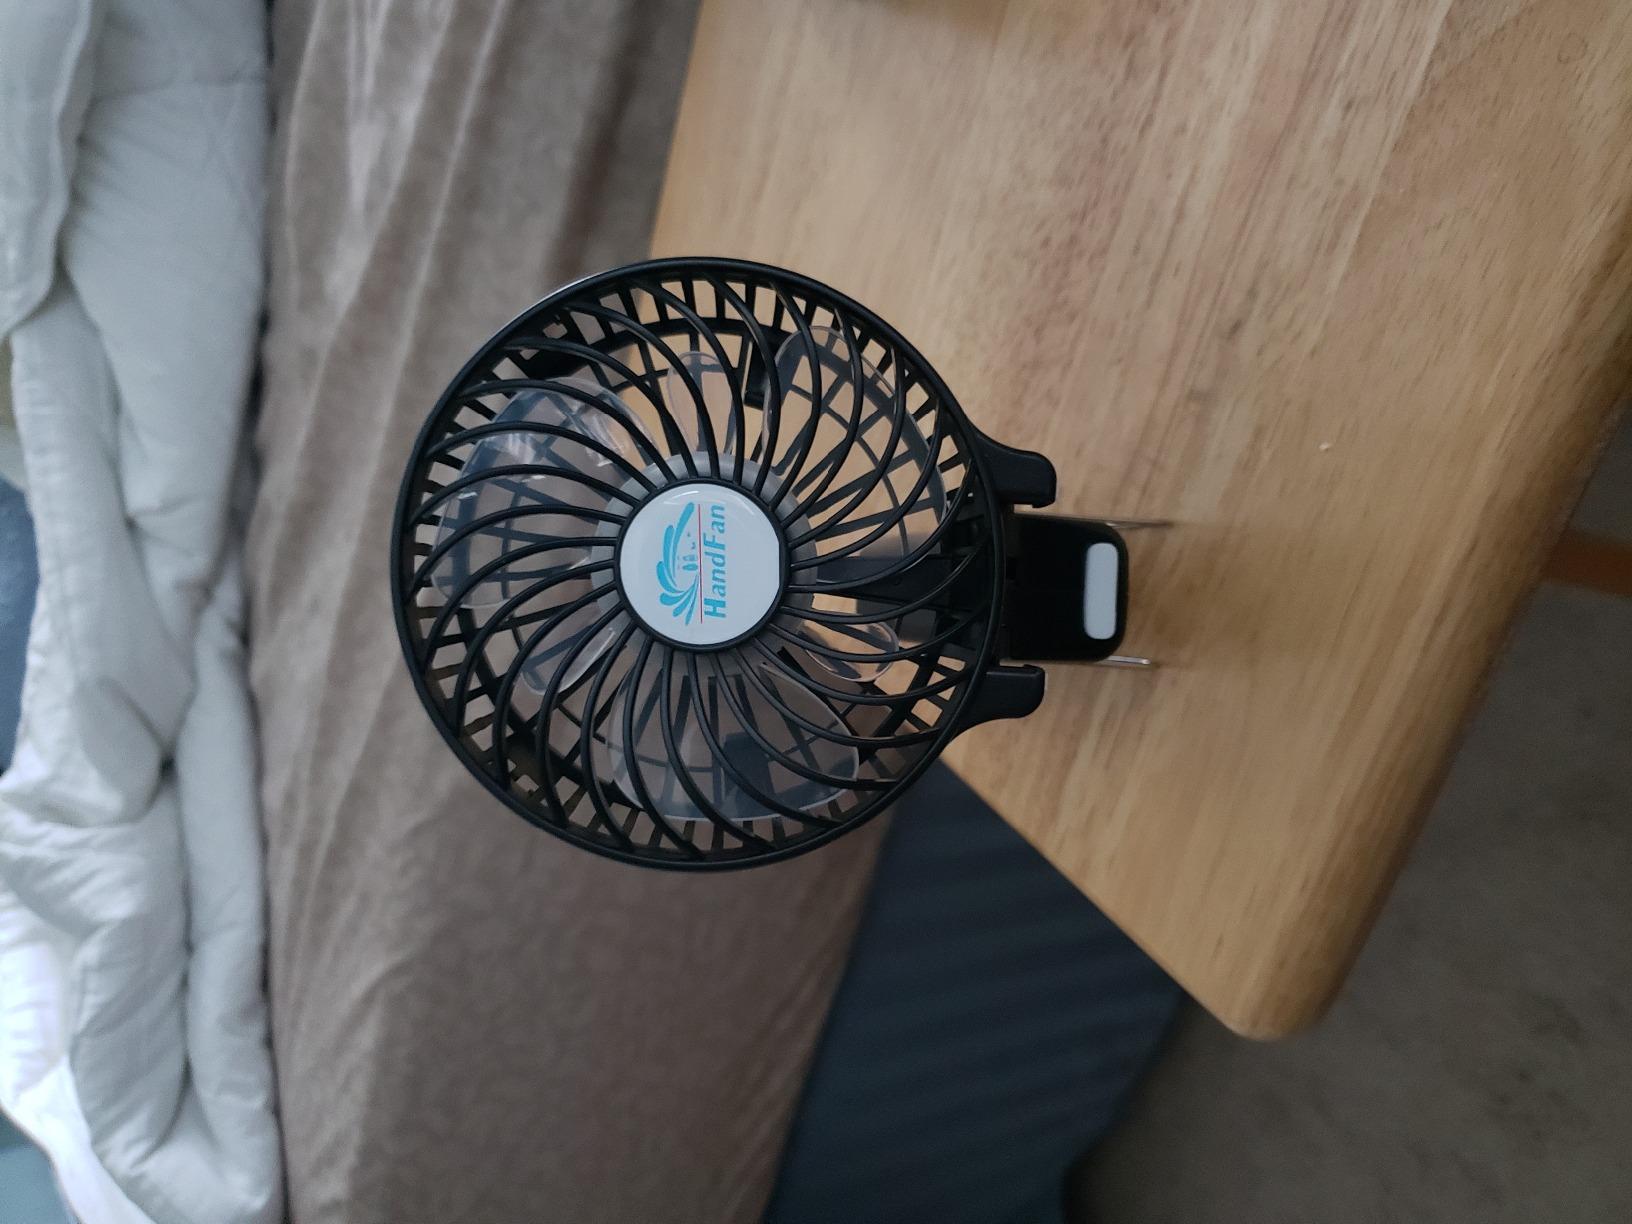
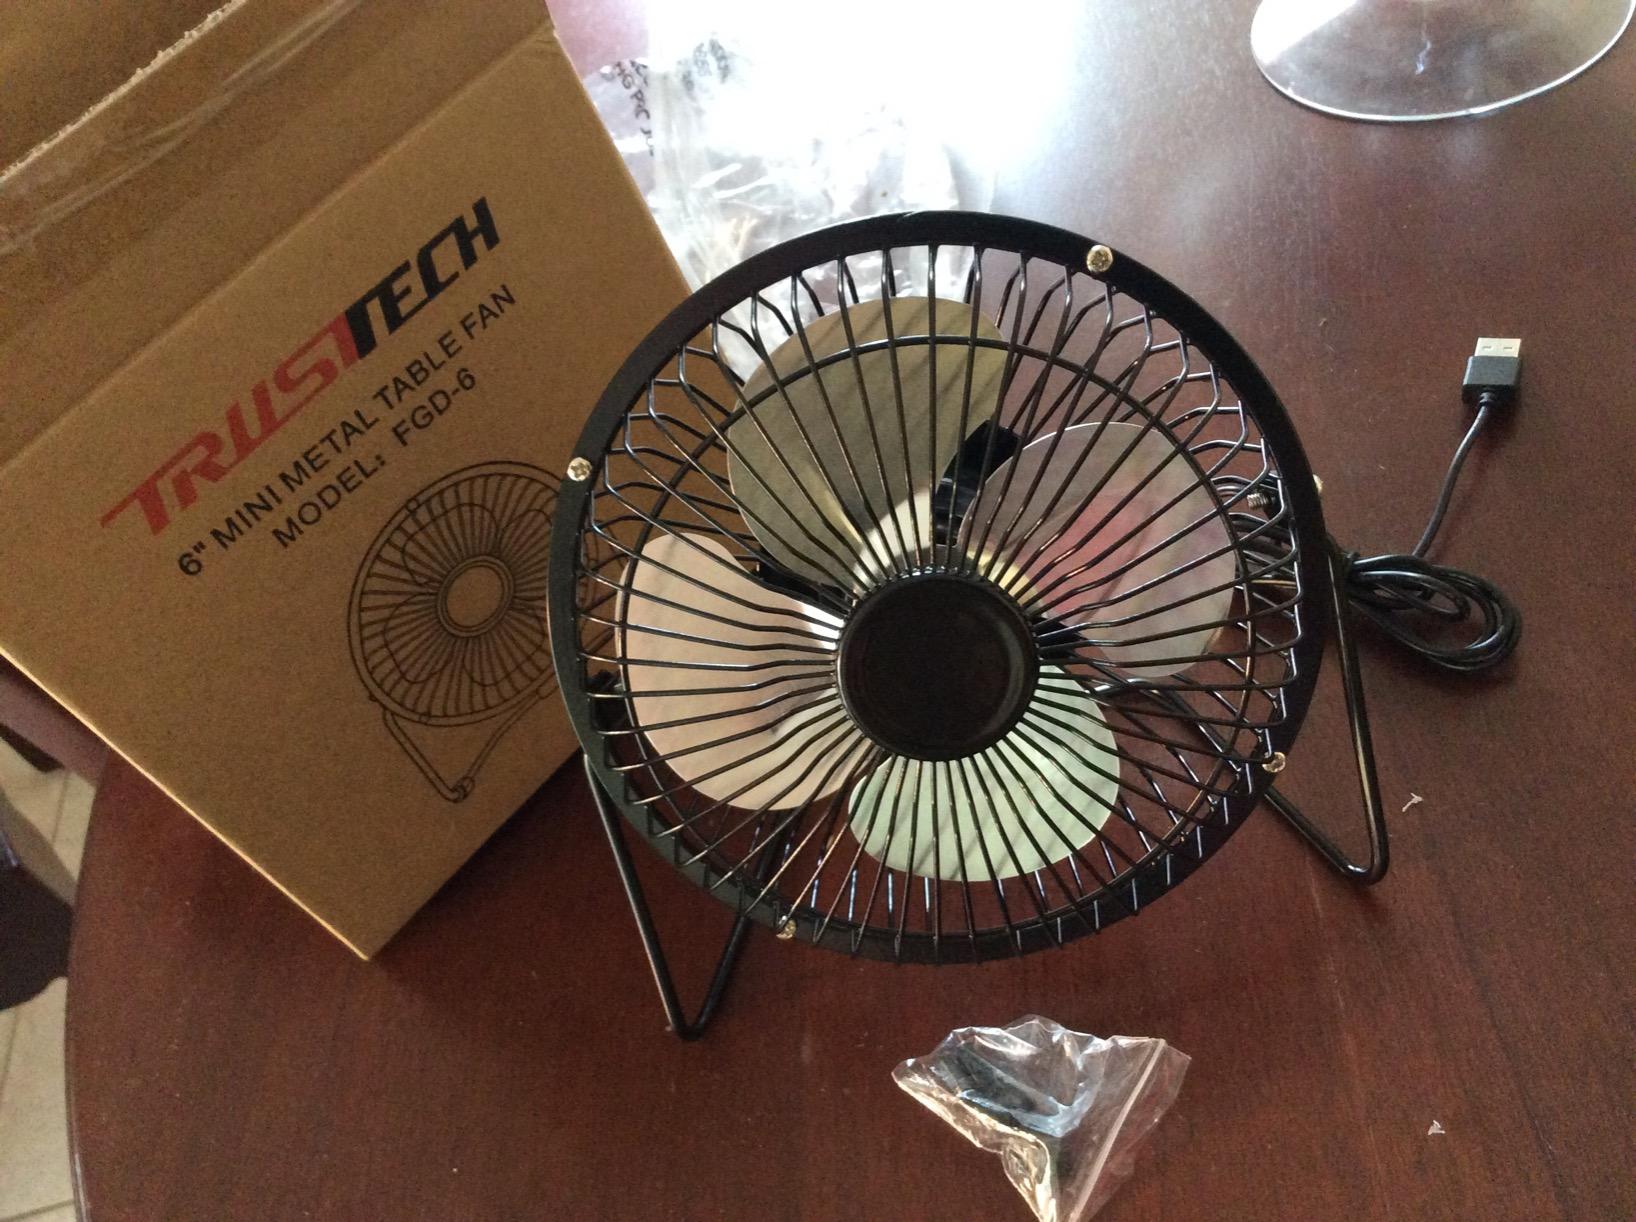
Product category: fan
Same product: no